Arima Noriyori

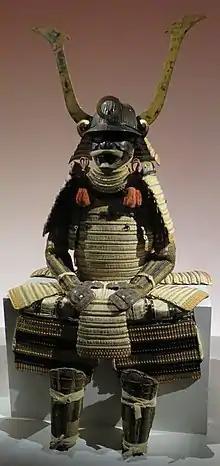
Armour Arima Noriyori - full

Noriyori served Hideyoshi in the Kyūshū Campaign of 1587 and again as guard of Hizen Nagoya Castle during the Korean Invasion of 1592 (Hizen Province controlled trade between Portugal and Japan). He was one of Hideyoshi’s Ohanashi-shū (advisers) and accompanied Hideyoshi and Sen Rikyū to Arima Onsen where he attended Rikyū’s tea gathering.